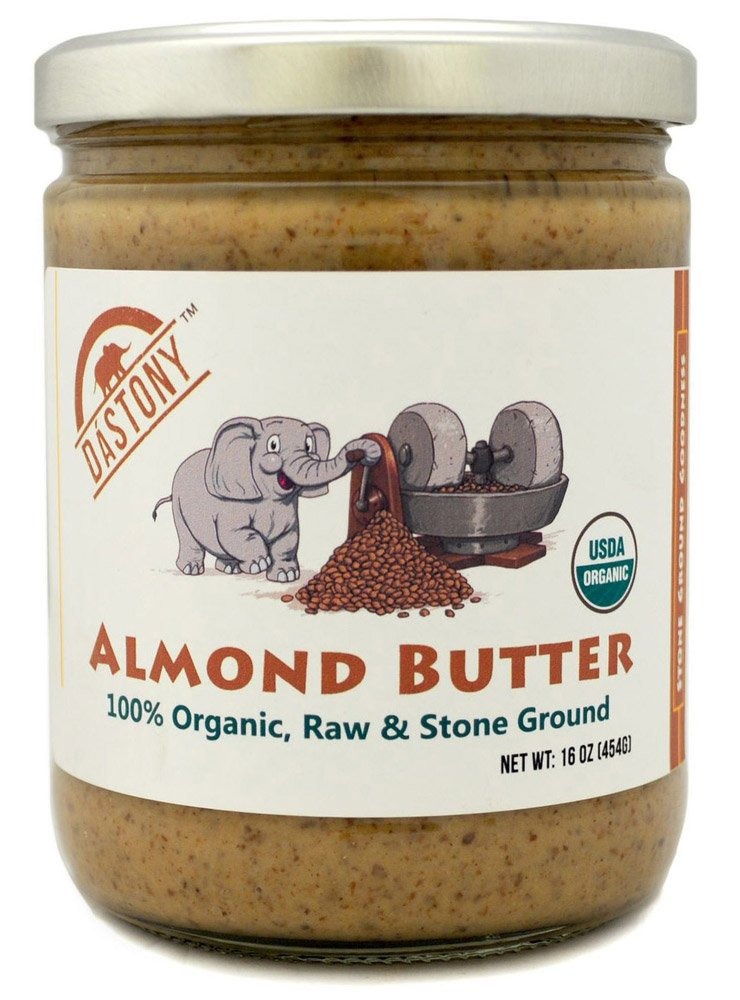
Item Name: Dastony - 100% Organic Almond Butter - 16 oz
Value: 16.0
Unit: Ounce

Price: 24.69